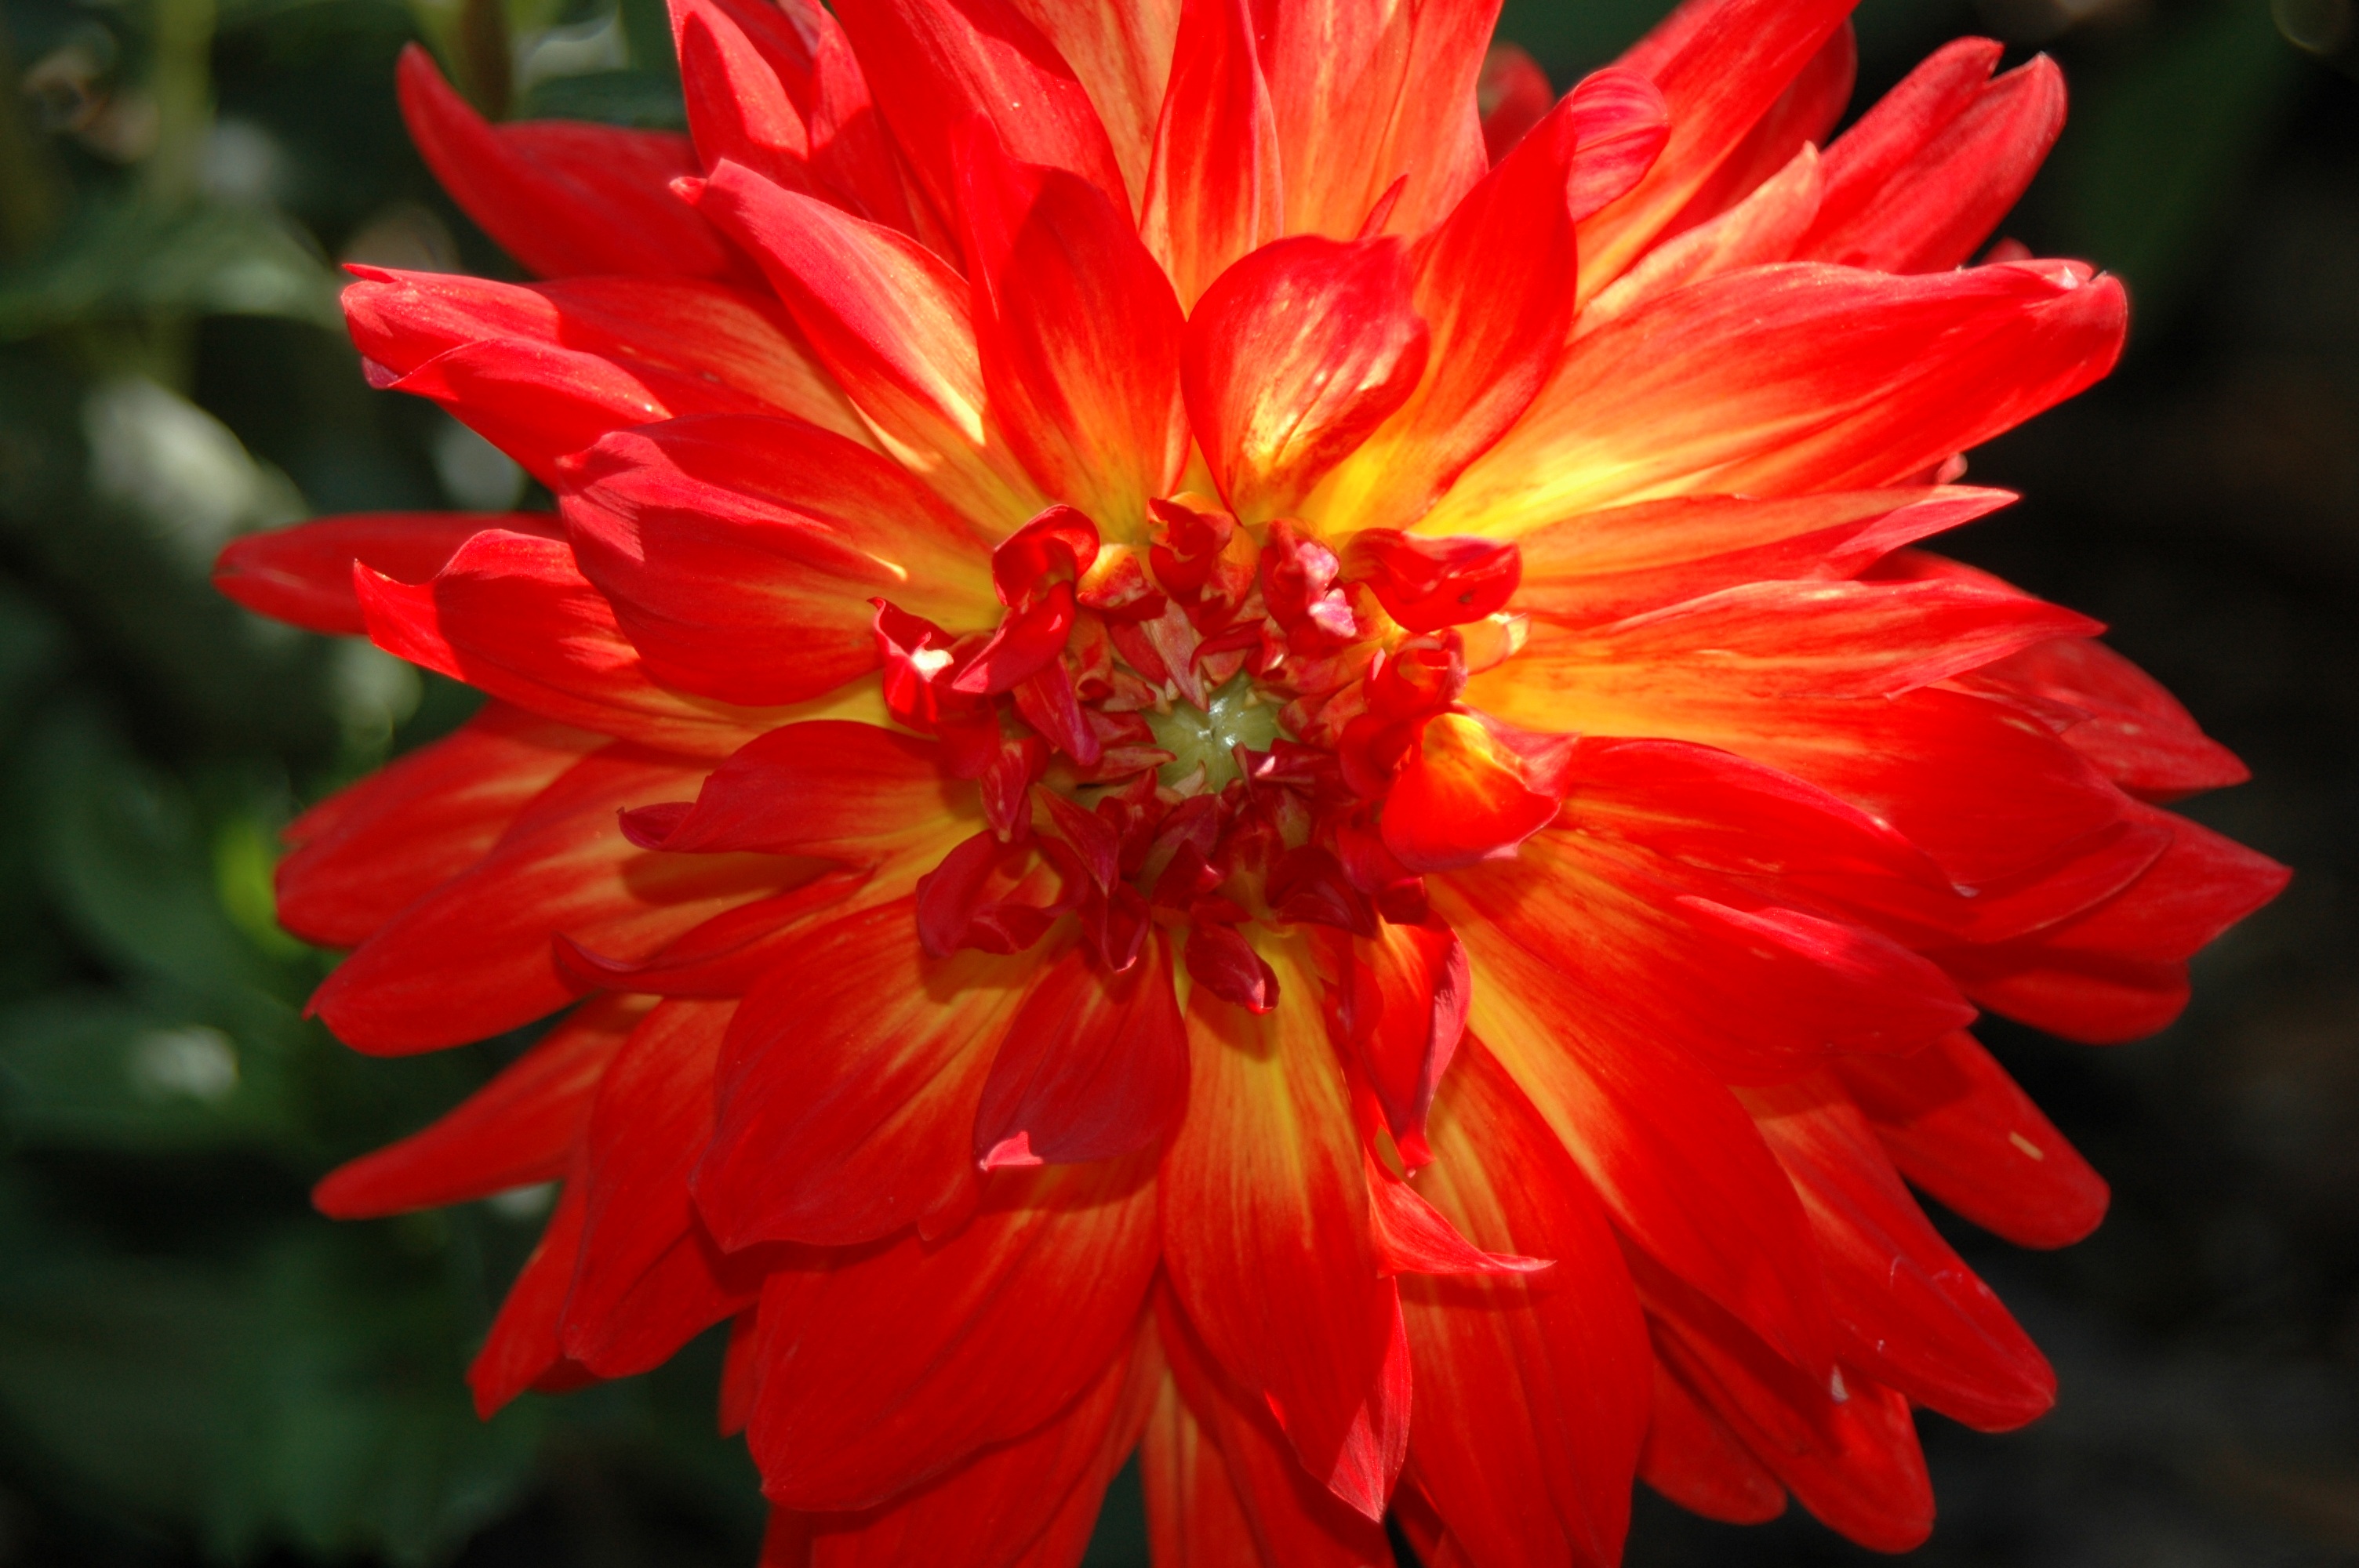
blossom, plant, flower, petal, floral, red, flora, wildflower, close up, dahlia, red flower, macro photography, flowering plant, daisy family, annual plant, chrysanths, blanket flowers